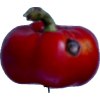
Label: red_pepper